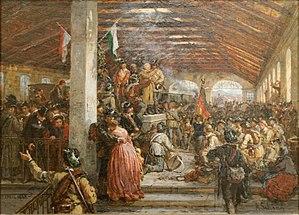
Der Abschied signifie L'adieu en allemand. On le retrouve dans le titre de nombreuses œuvres :
La république de Saint-Marc a été un État créé à Venise à la suite de l'insurrection de la ville contre le gouvernement autrichien le 17 mars 1848. Les deux patriotes Daniele Manin et Niccolò Tommaseo, qui se trouvaient enfermés dans les prisons autrichiennes, sont libérés et prennent la direction d'un nouveau gouvernement provisoire proclamé le 22 mars, dont Daniele Manin devient le président.
L'histoire de Vienne, capitale de l'Autriche, est fortement liée à la position géographique du site, placé sur la grande voie de communication qui traverse l'Europe en longeant le Danube.
La révolution de Mars, également dénommée révolution allemande de 1848, est le Printemps des peuples germaniques. Il s'agit de l'ensemble des révolutions qui éclatent entre mars 1848 et la fin de l'été 1849 au sein de la Confédération germanique et dans les provinces et pays sous domination de l'empire d'Autriche et du royaume de Prusse.